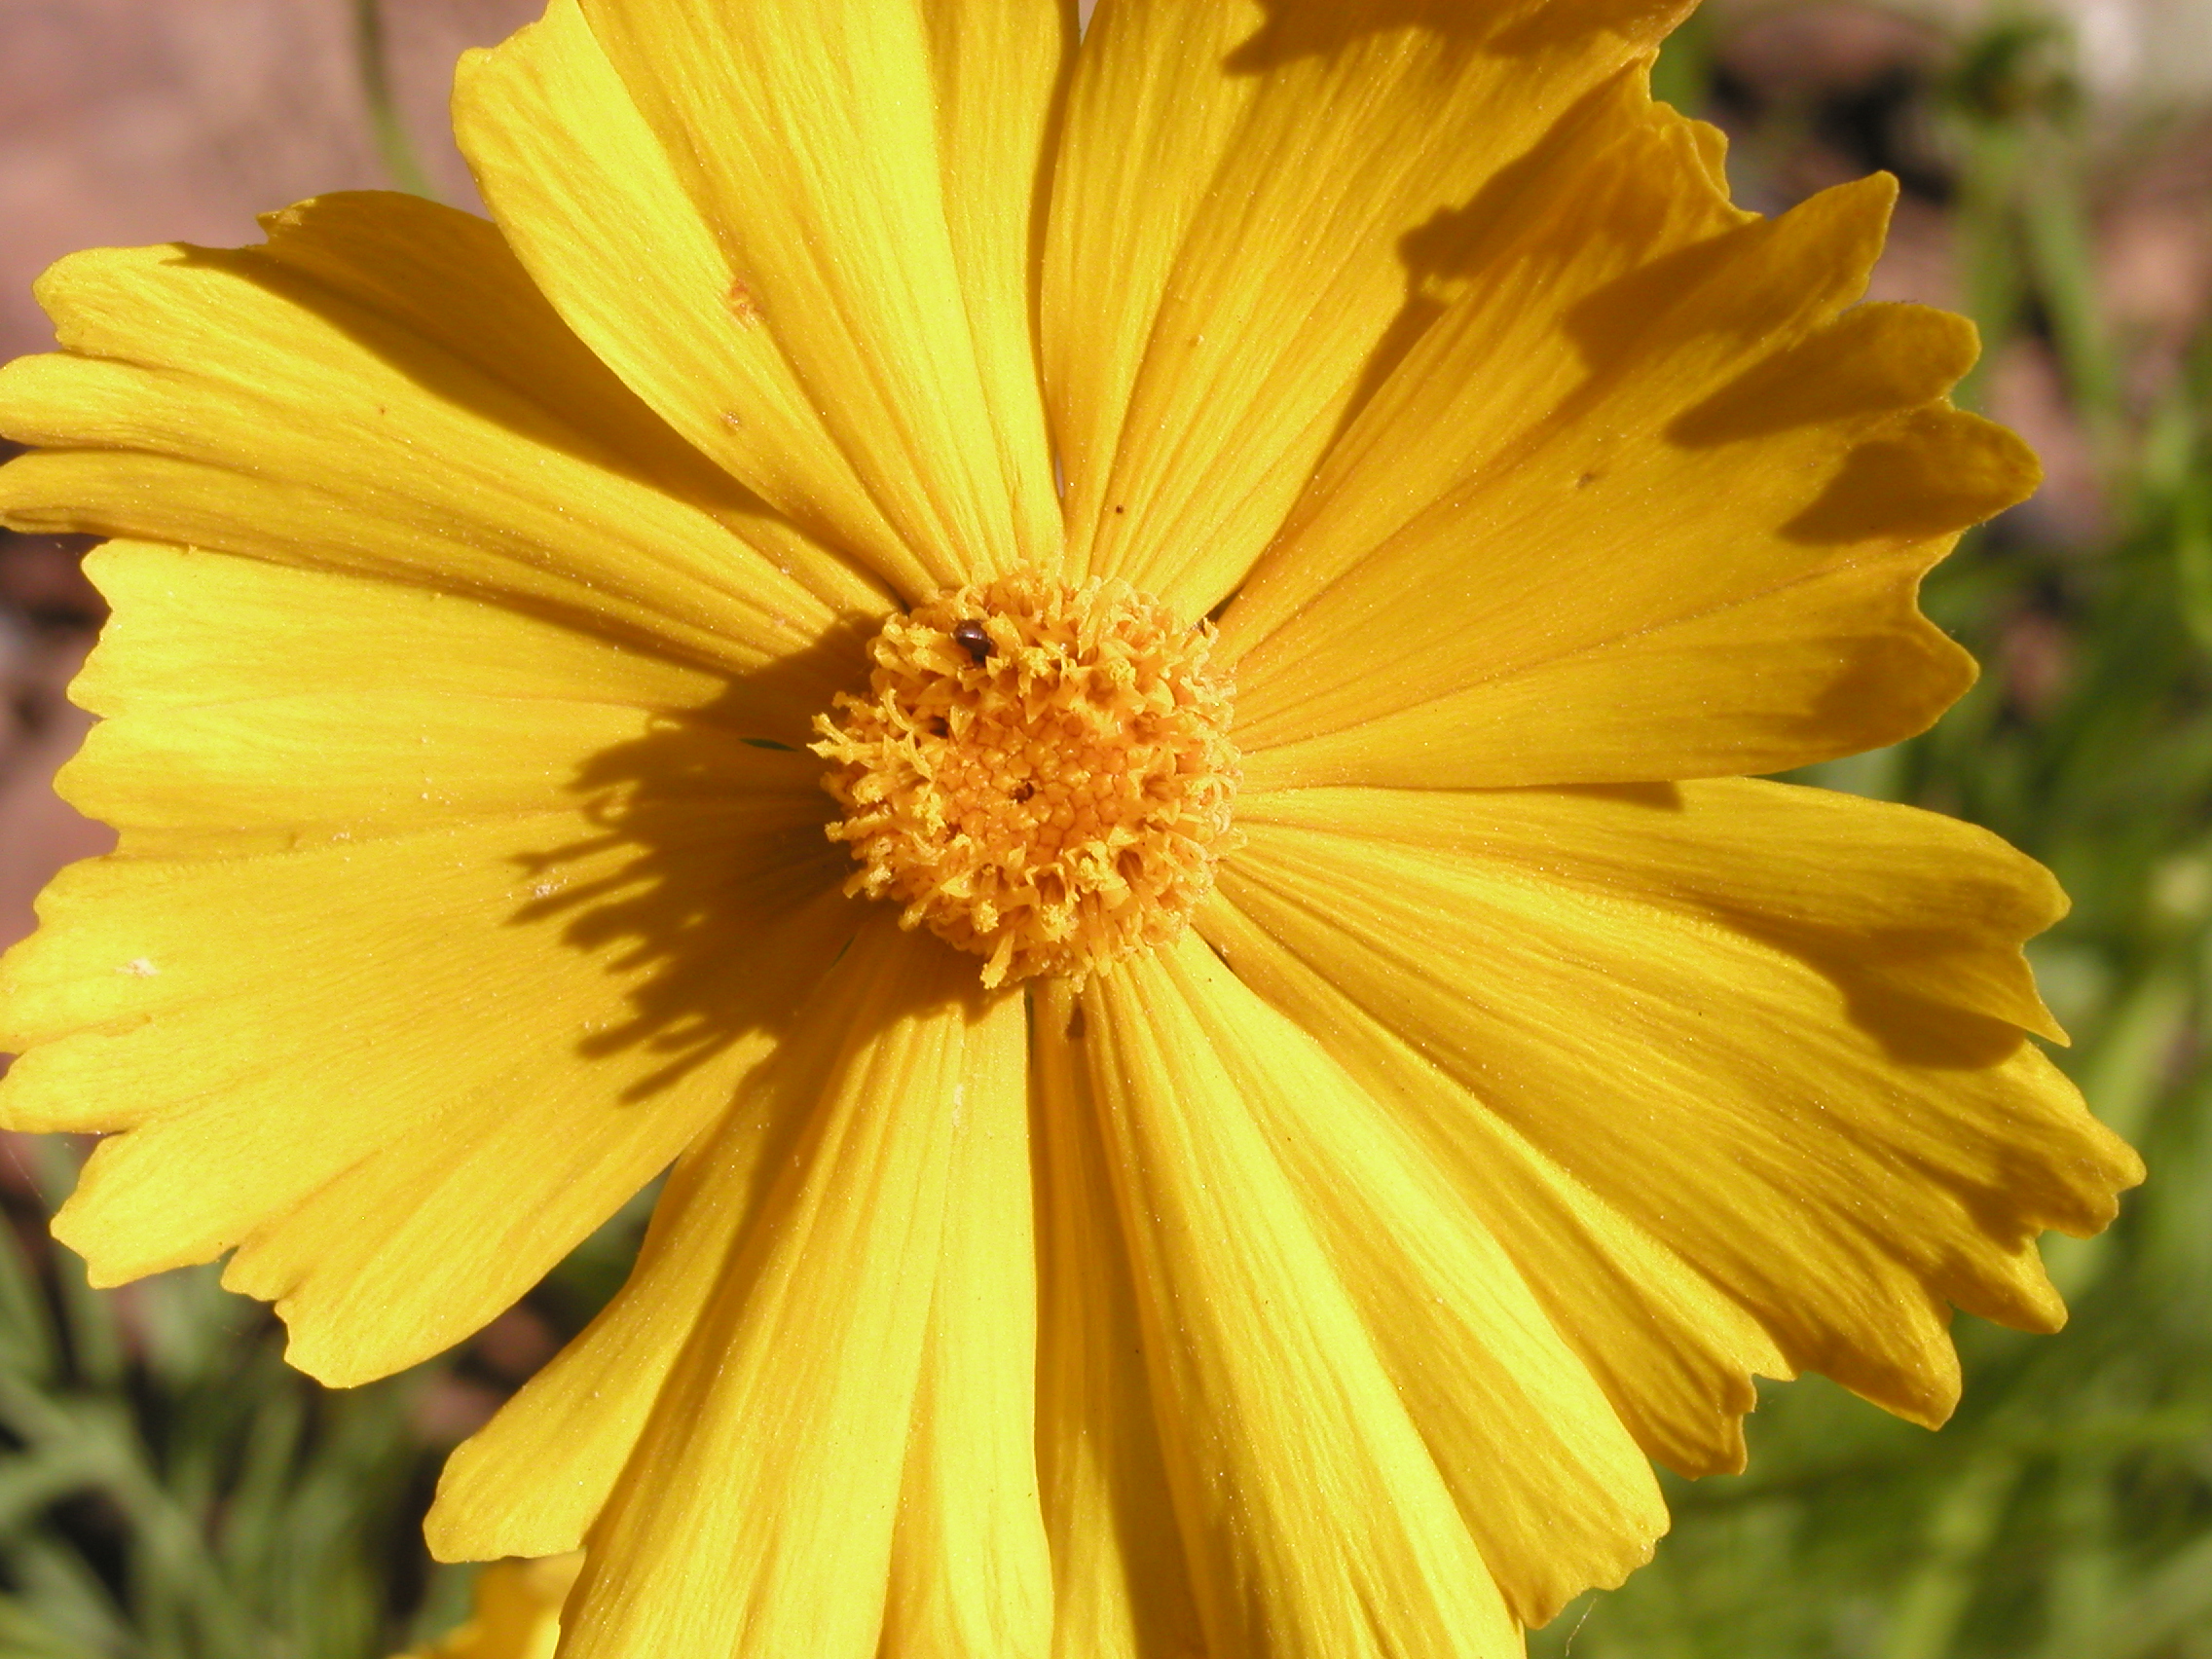
plant, flower, petal, herb, yellow, flora, wildflower, gerbera, strawberryaz, nectar, macro photography, flowering plant, daisy family, calendula, sulfur cosmos, annual plant, plant stem, land plant